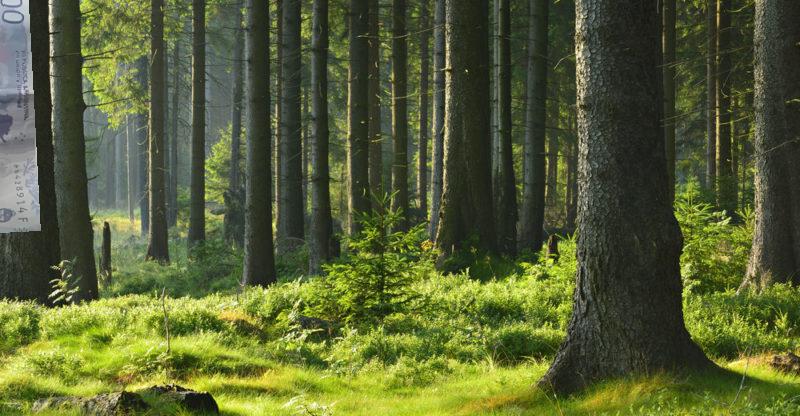
Denominación: 200